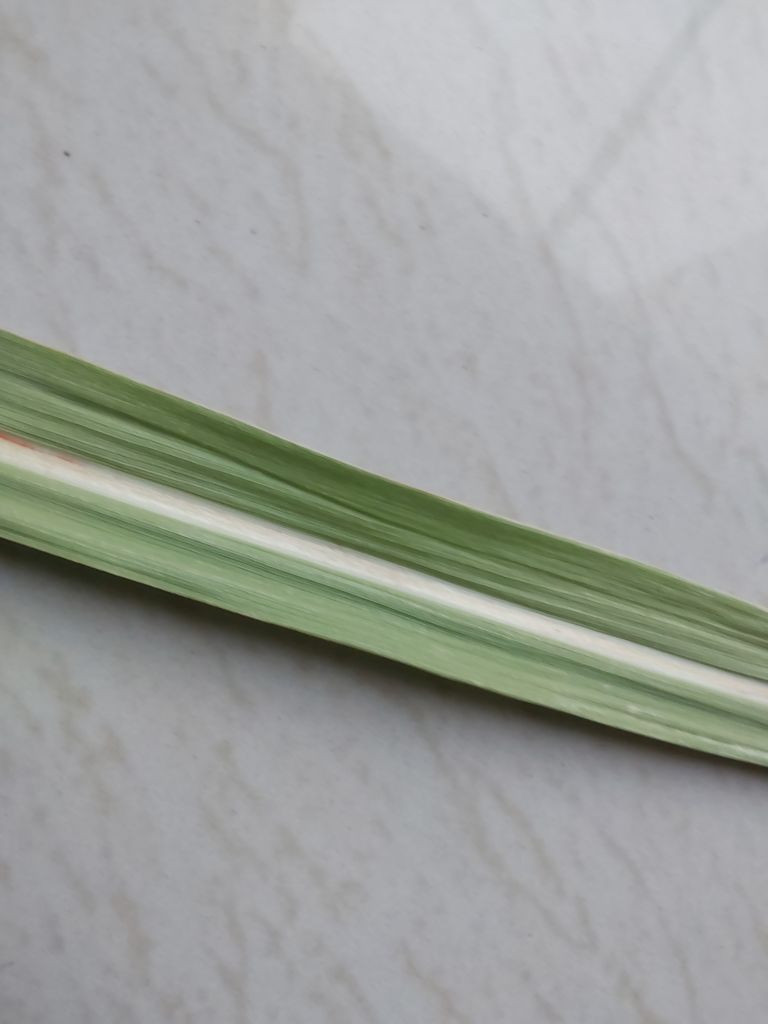
Label: Brown Spot